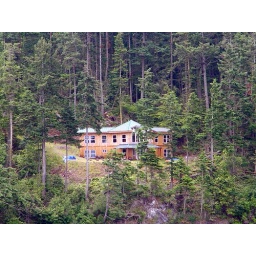
Beautiful house in the trees